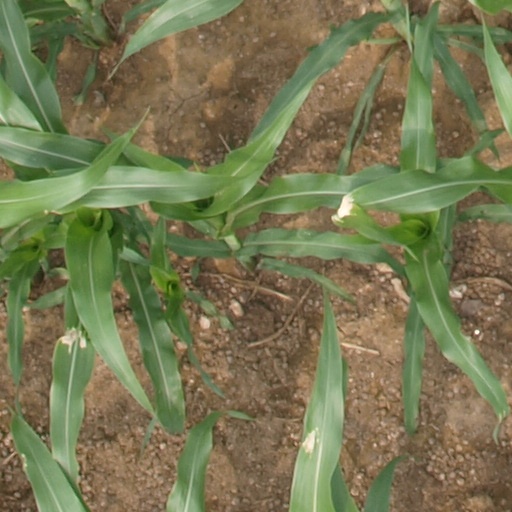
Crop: maize; corn